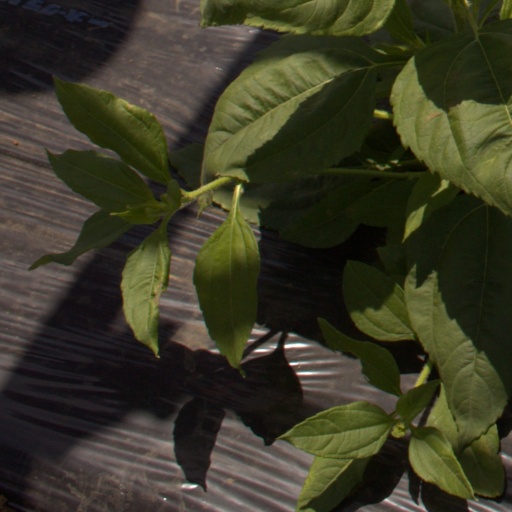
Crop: Jerusalem artichoke